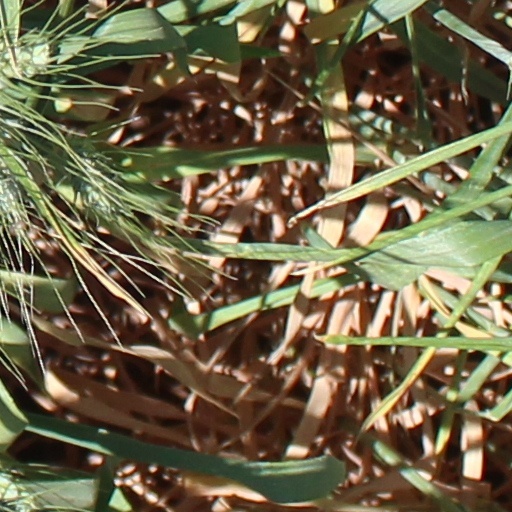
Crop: wheat